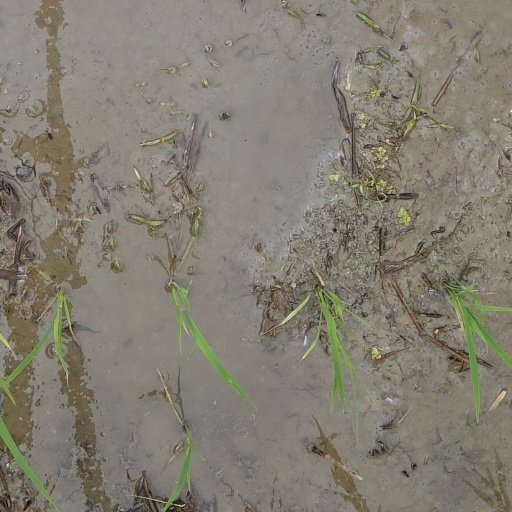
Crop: rice